Dar Jouini

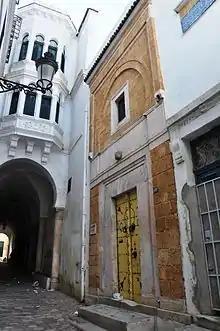
Dar Jouini's entrance

Dar Jouini (Arabic: دار الجويني), also known as Dar Romdhan Bey (دار رمضان باي) is one of the palaces of the medina of Tunis.